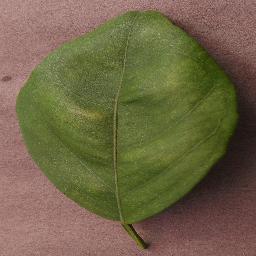
Label: Orange___Haunglongbing_(Citrus_greening)